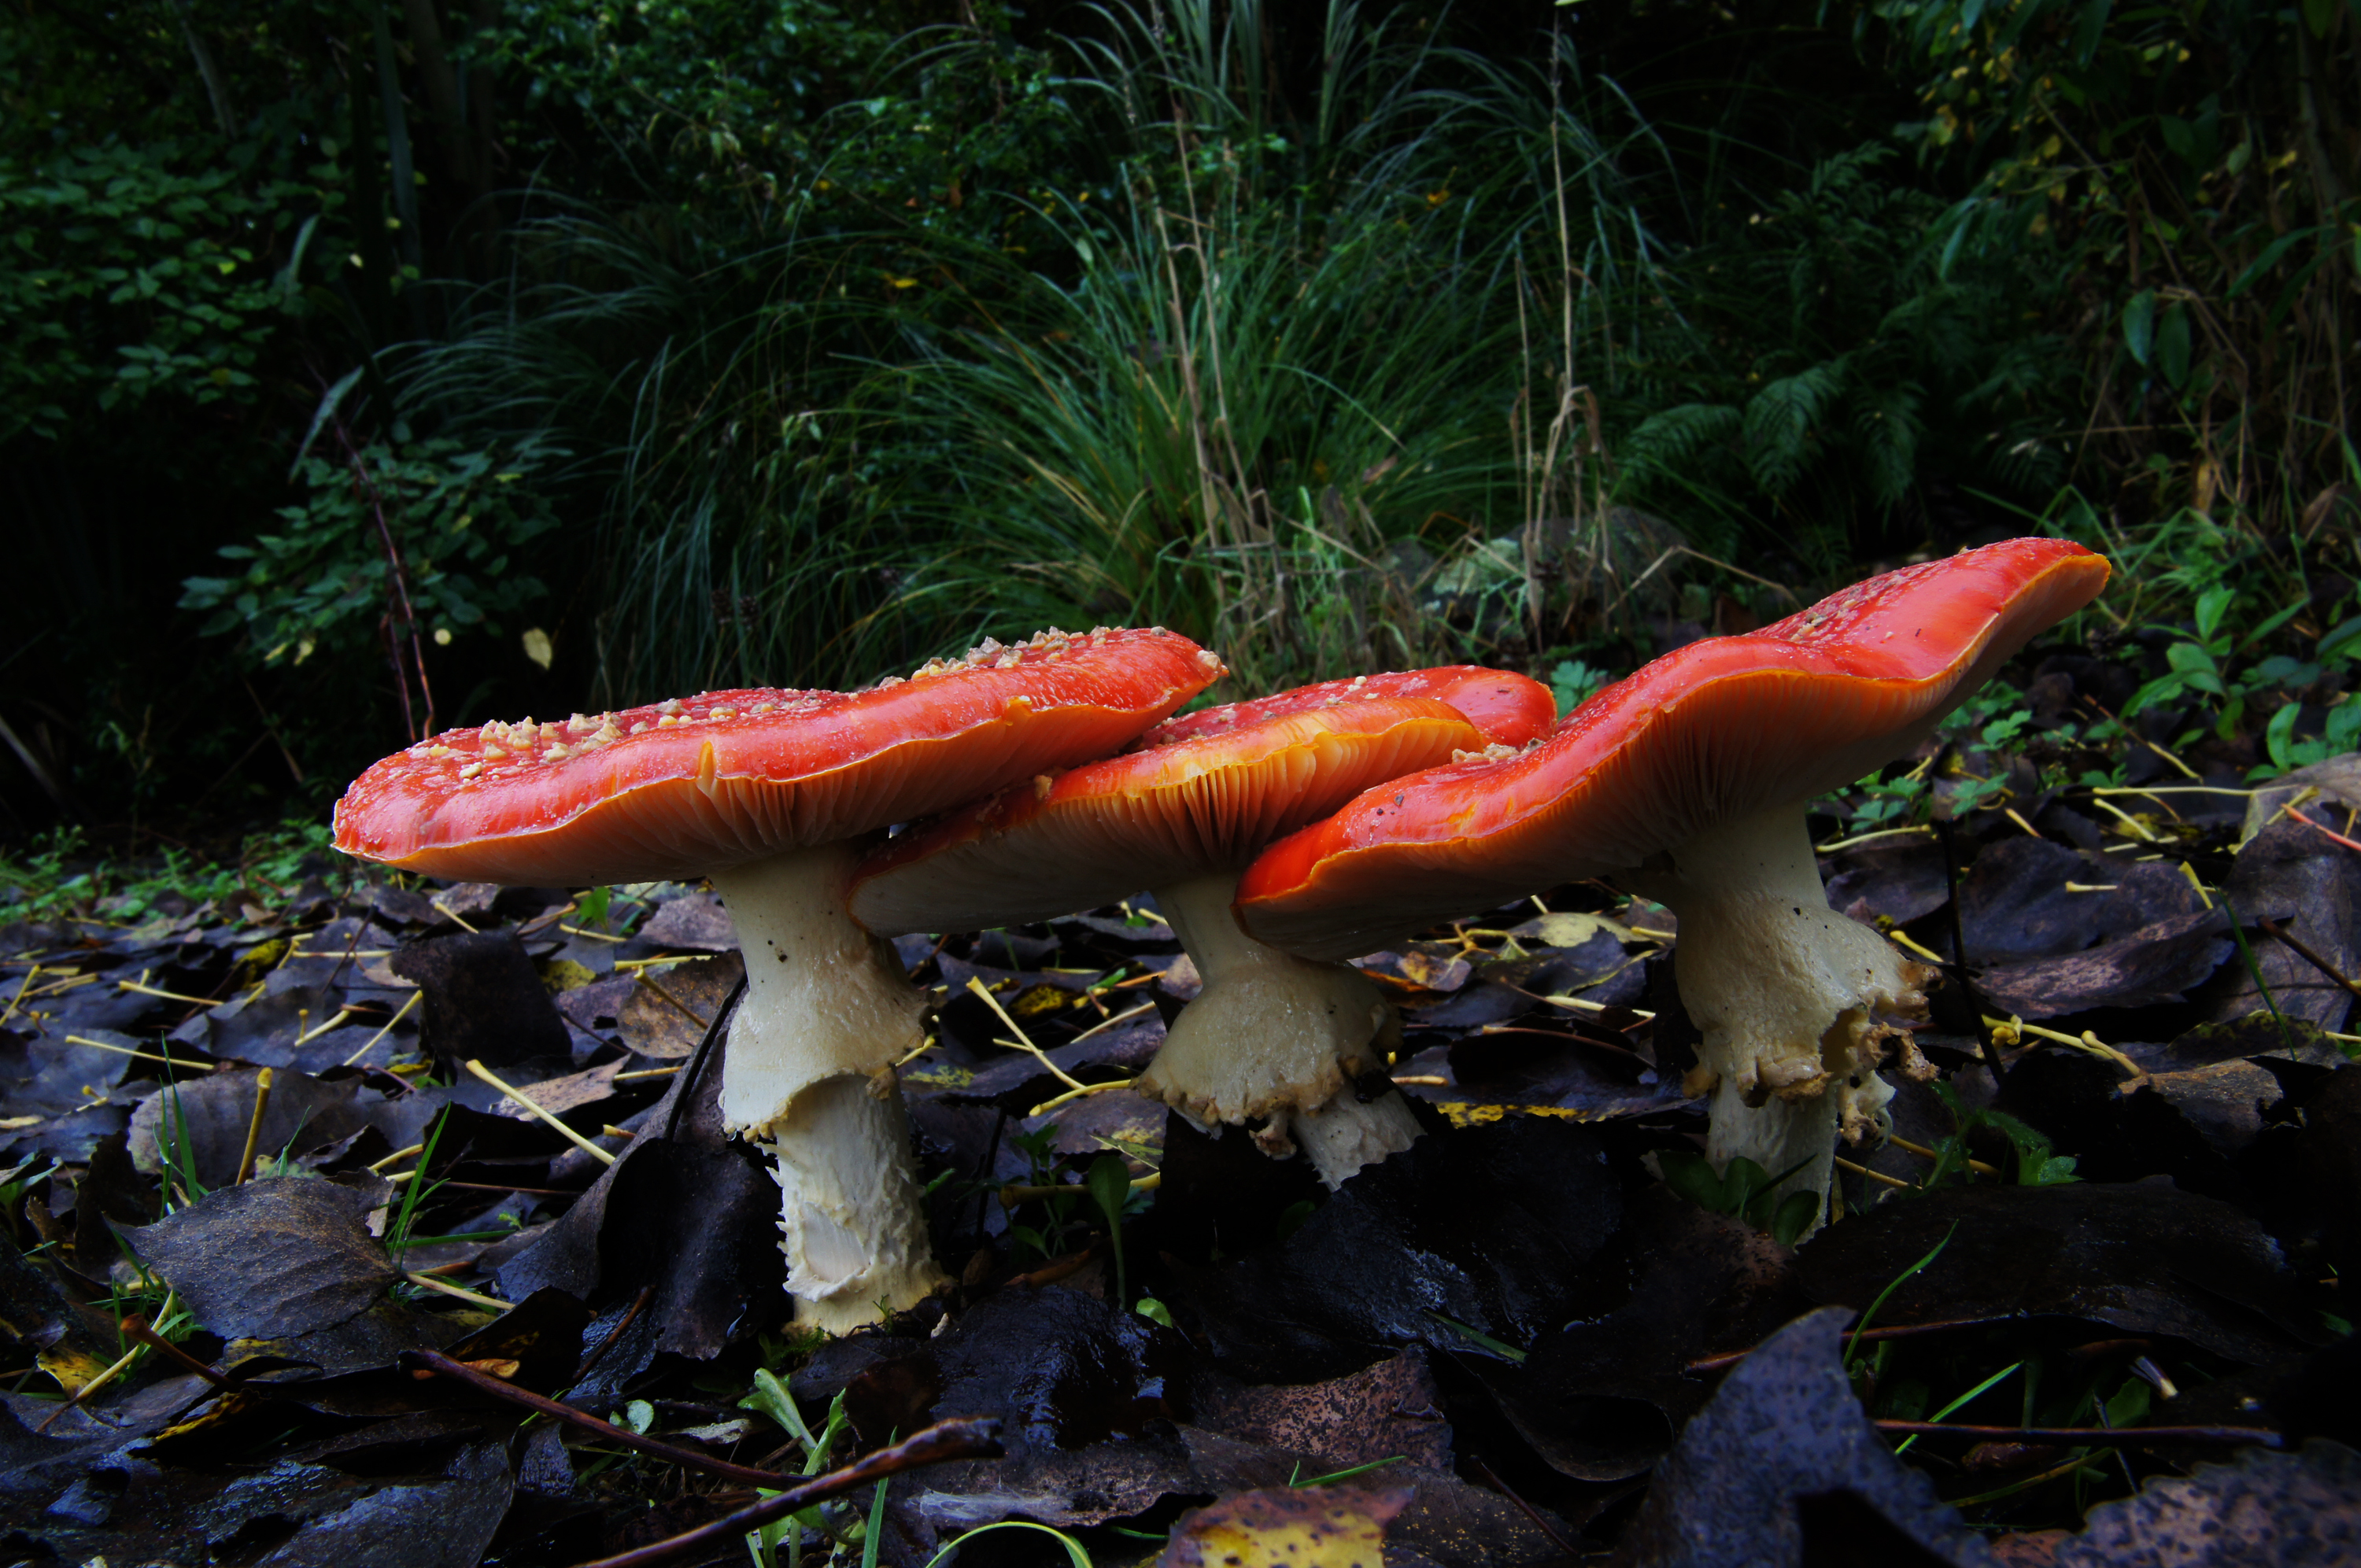
nature, forest, flower, red, jungle, autumn, botany, mushroom, flora, fungus, fungi, rainforest, poison, amanitamuscaria, woodland, habitat, fungiflyagric, forrestfloorred, whitespots, medicinal mushroom, publicdomaindedicationcc0